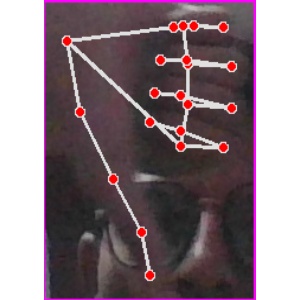
अक्षर: फ